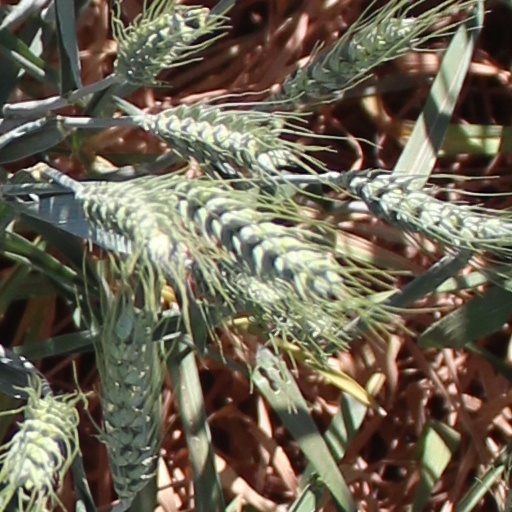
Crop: wheat